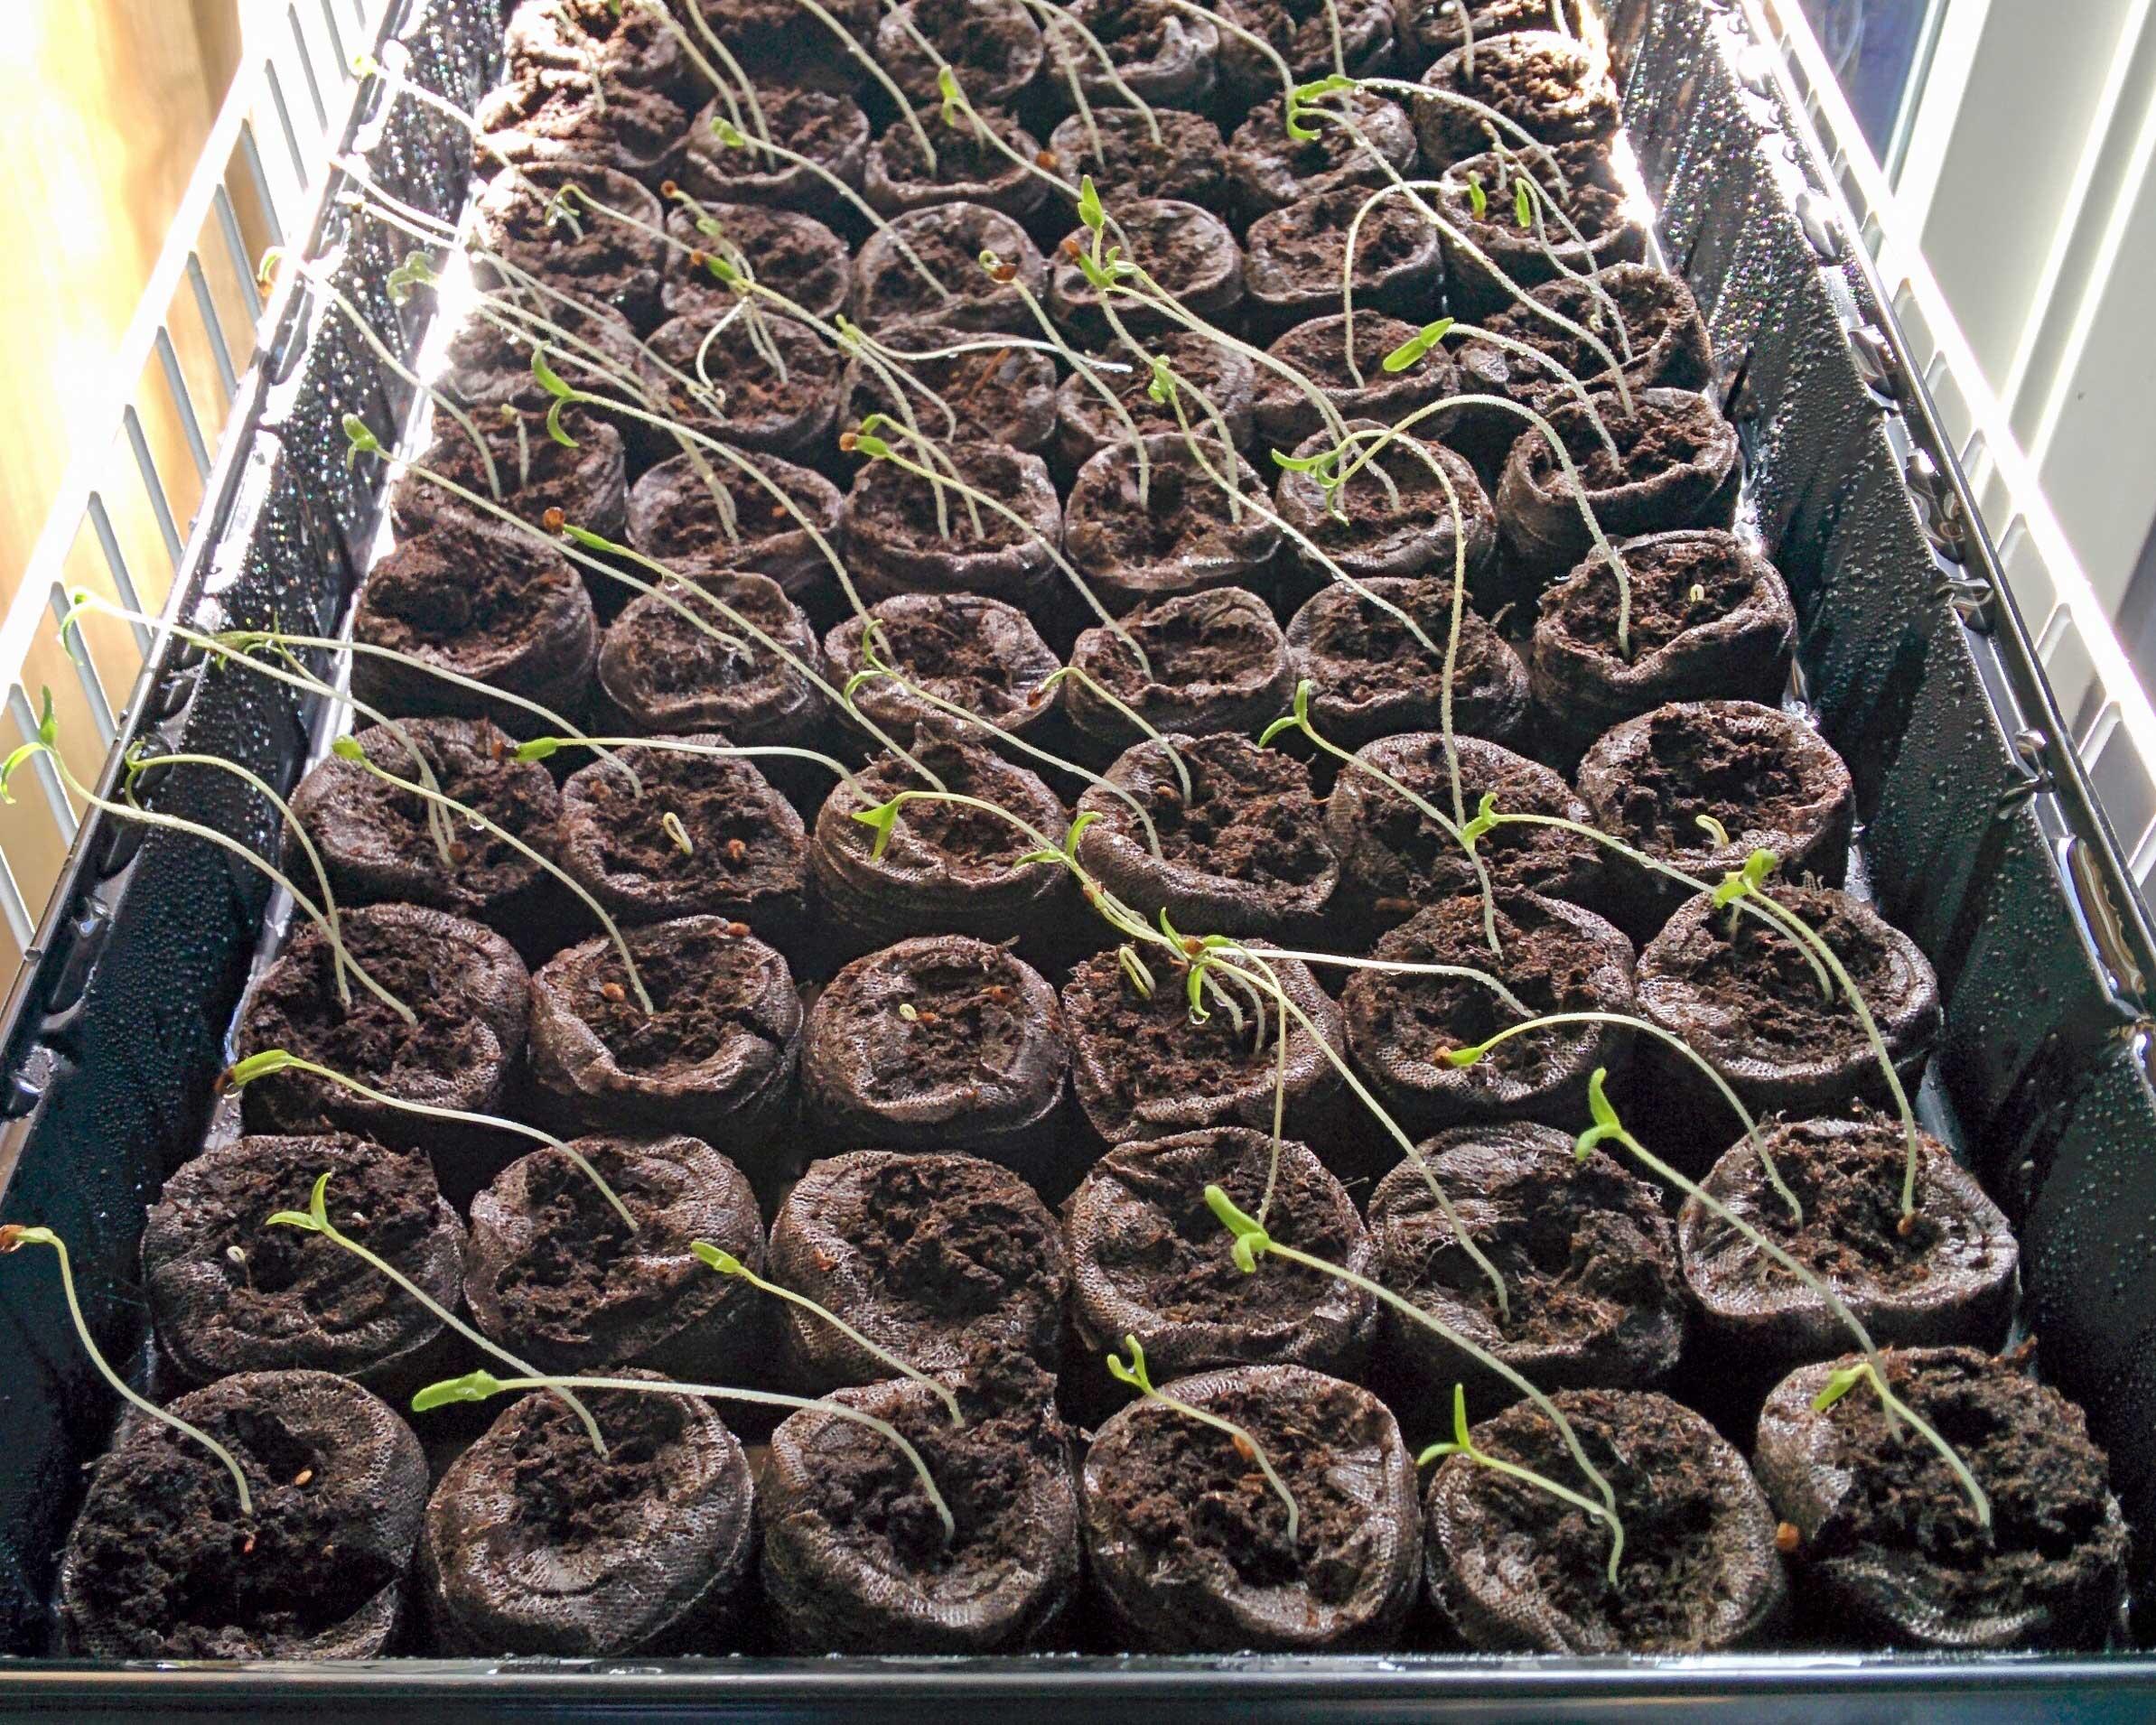
Miche midogo ya mimea ikiwa ni miche ya nyanya iliyoanza kuota, imepandwa kwenye vyombo vidogo vyeusi ambavyo vinatumia vitalu, hutumika kuzalisha miche mingi kwa wakati mmoja, ambaye baadaye itahamishwa shambani kwa ajili ya kilimo kilicho bora.